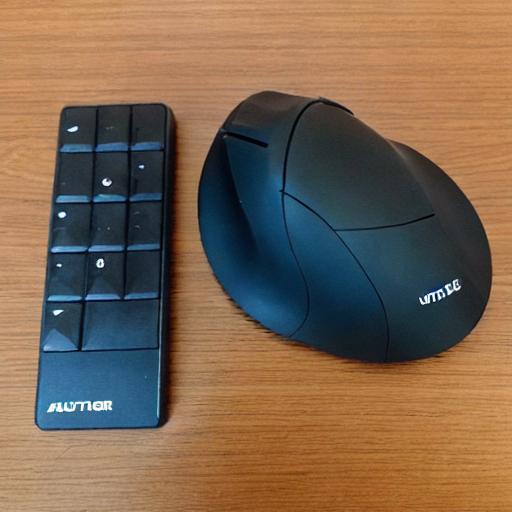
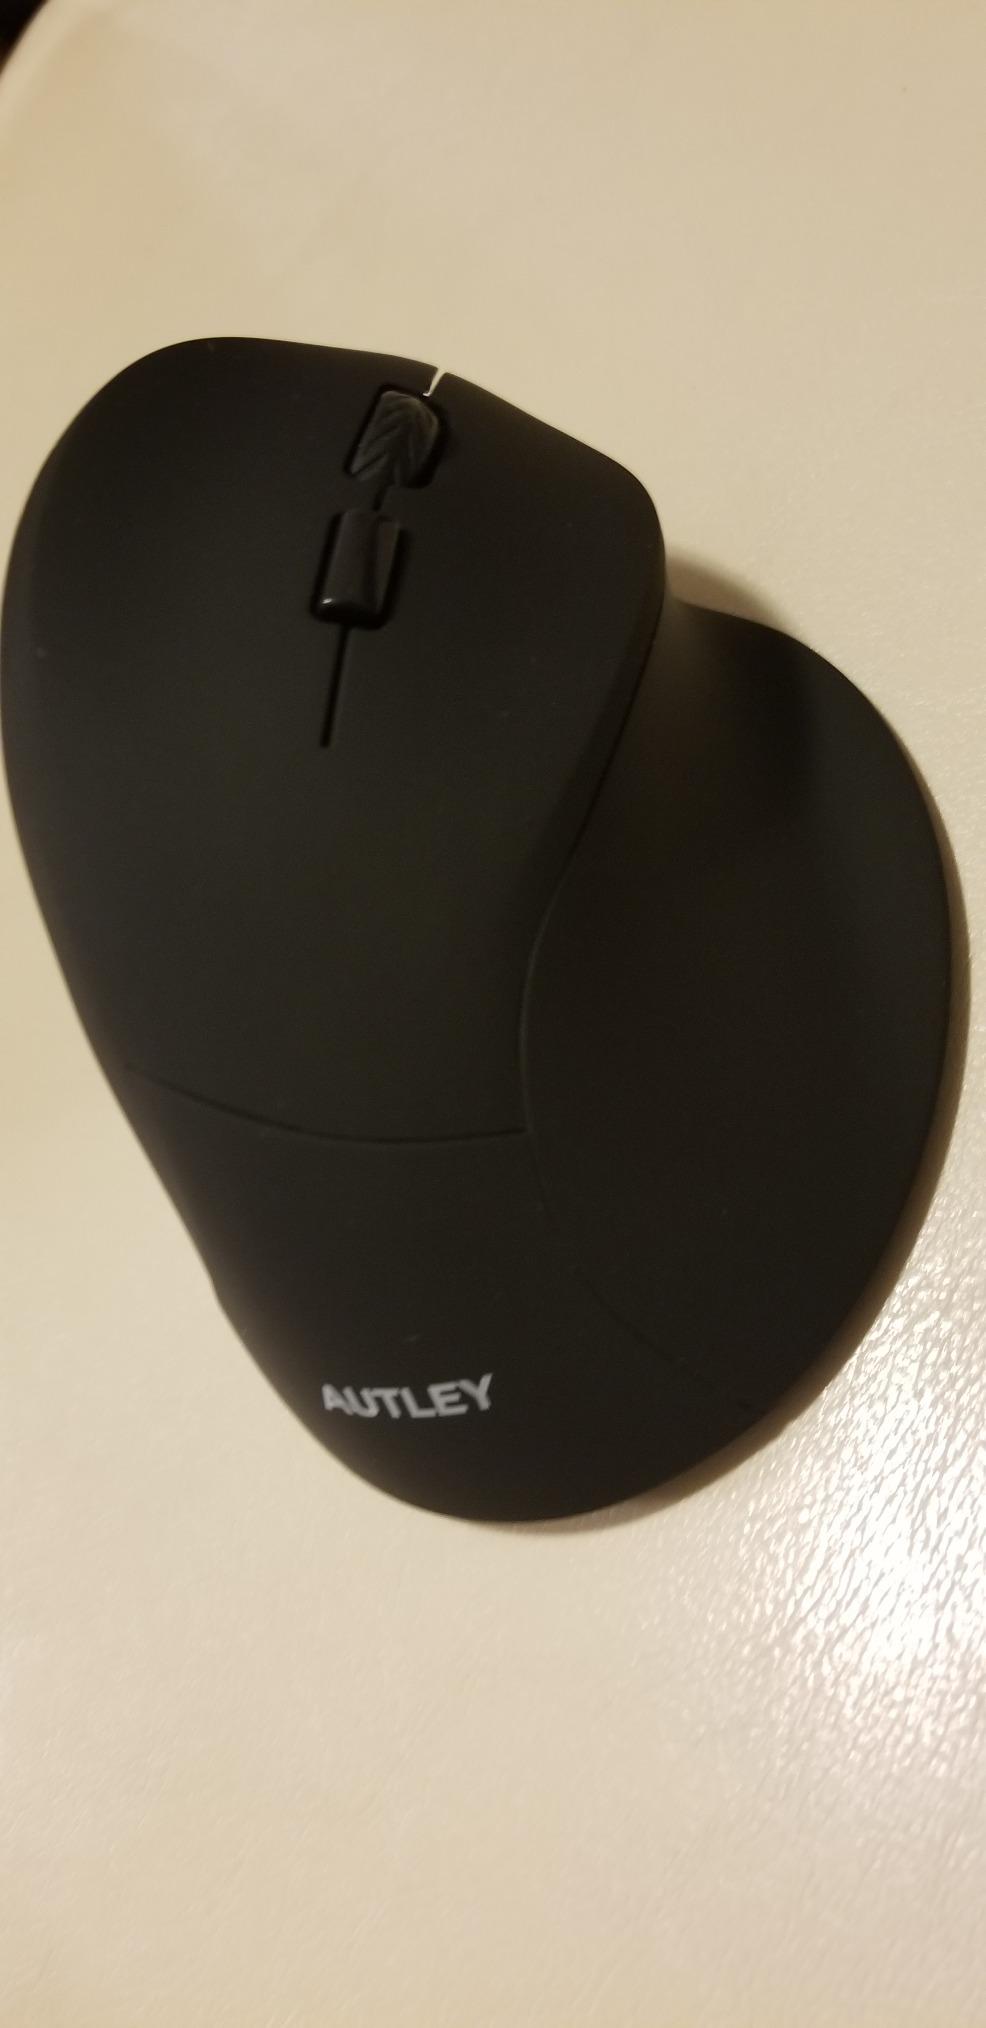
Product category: mouse
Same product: no